Finnish Defence Forces

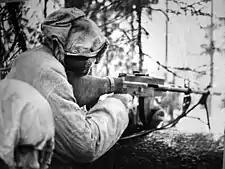
Finnish soldier equipped with Lahti-Saloranta M-26 during the Winter War

When the Soviets invaded in November 1939, the Finns, led by Marshal Mannerheim, defeated the Red Army on numerous occasions, including at the crucial Battle of Suomussalmi. These successes were in large part thanks to the application of motti tactics. Finland successfully defended its independence but ceded 9% of its territory per the Moscow Peace Treaty. During the war, the Finns lost 25,904 men, while the Soviet losses were 167,976 dead.